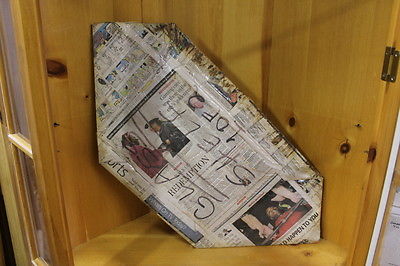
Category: cabinet